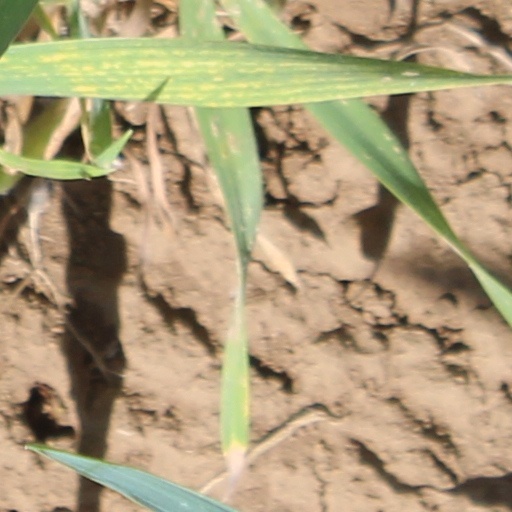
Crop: wheat